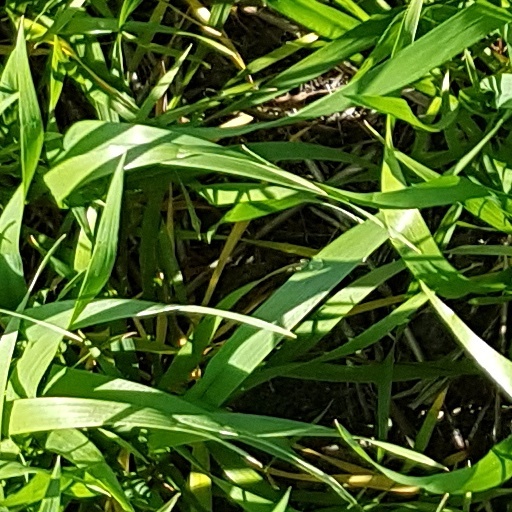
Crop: wheat